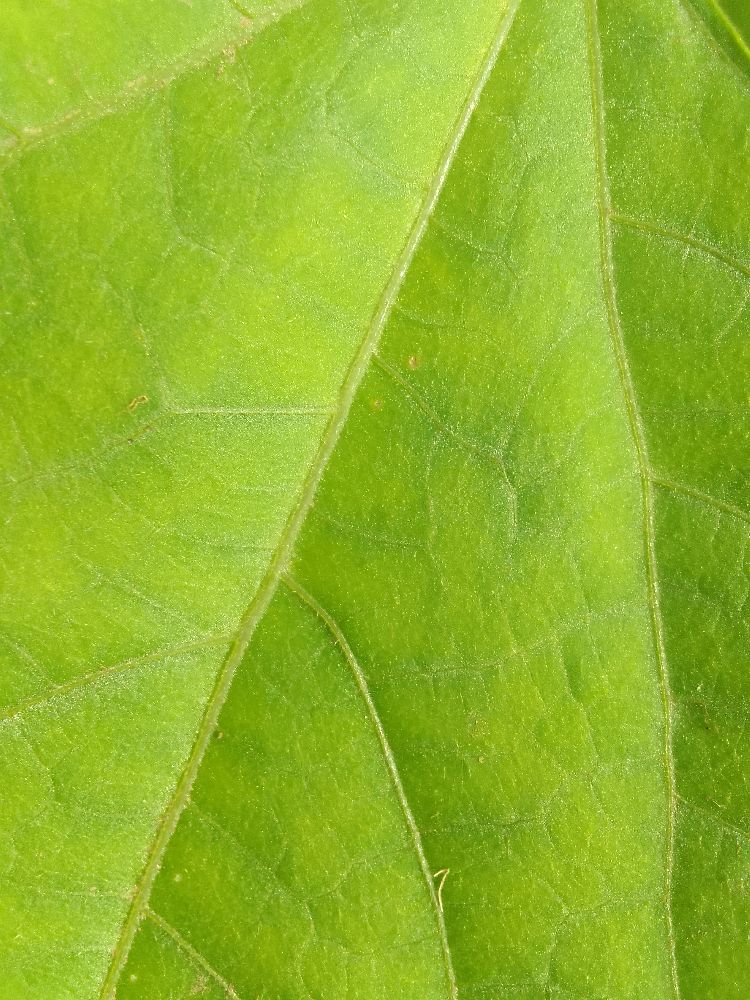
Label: healthy